Question: Please indicate a possible affordance area of baseball bat that can be used for holding with hands
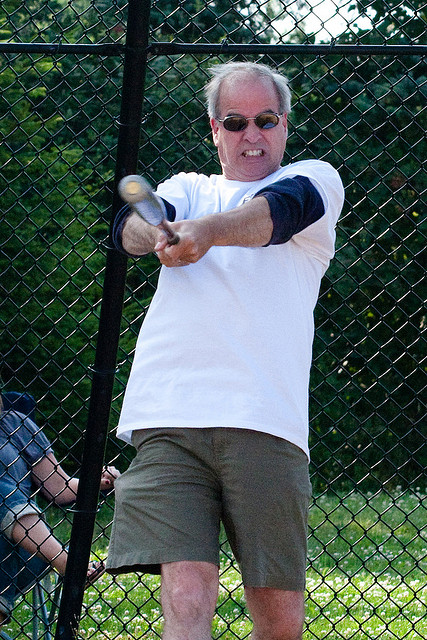
Answer: [152, 210.5, 191, 254.5]